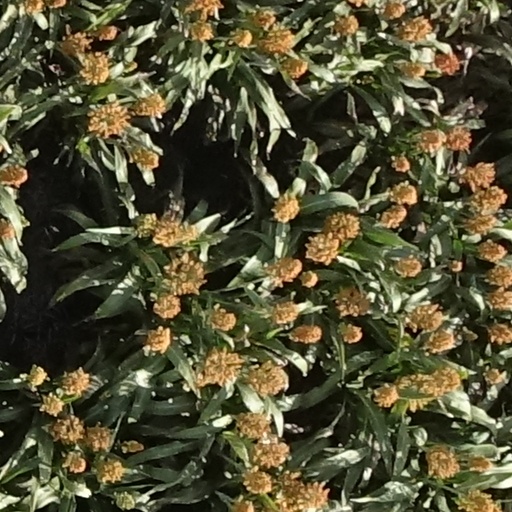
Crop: sorghum